TVO

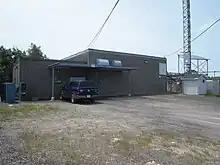
TVO staff shuttering Sudbury analog antenna

On July 31, 2012, TVO permanently shut down its remaining 114 analog transmitters (14 full-power and 100 low-power) without converting them to digital; these were in areas of Ontario not considered "mandatory markets" for digital conversion by the CRTC. In many cases, TVO rebroadcasters were operating from CBC-owned transmitter sites and were shut down along with the CBC's analog transmitters. Where TVO owned sites, it provided local communities the option of taking ownership of the towers and transmitters.